Pakistan–Saudi Arabia relations

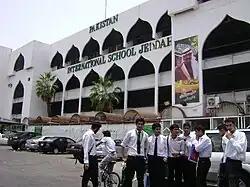
Pakistan International School Jeddah

Saudi Arabia and Pakistan are leading members of the Organisation of Islamic Cooperation (OIC). Saudi Arabia is one of the strongest supporters of Pakistan during Pakistan's wars with India, especially in the creation of Bangladesh from Pakistan's eastern wing in 1971.